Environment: real
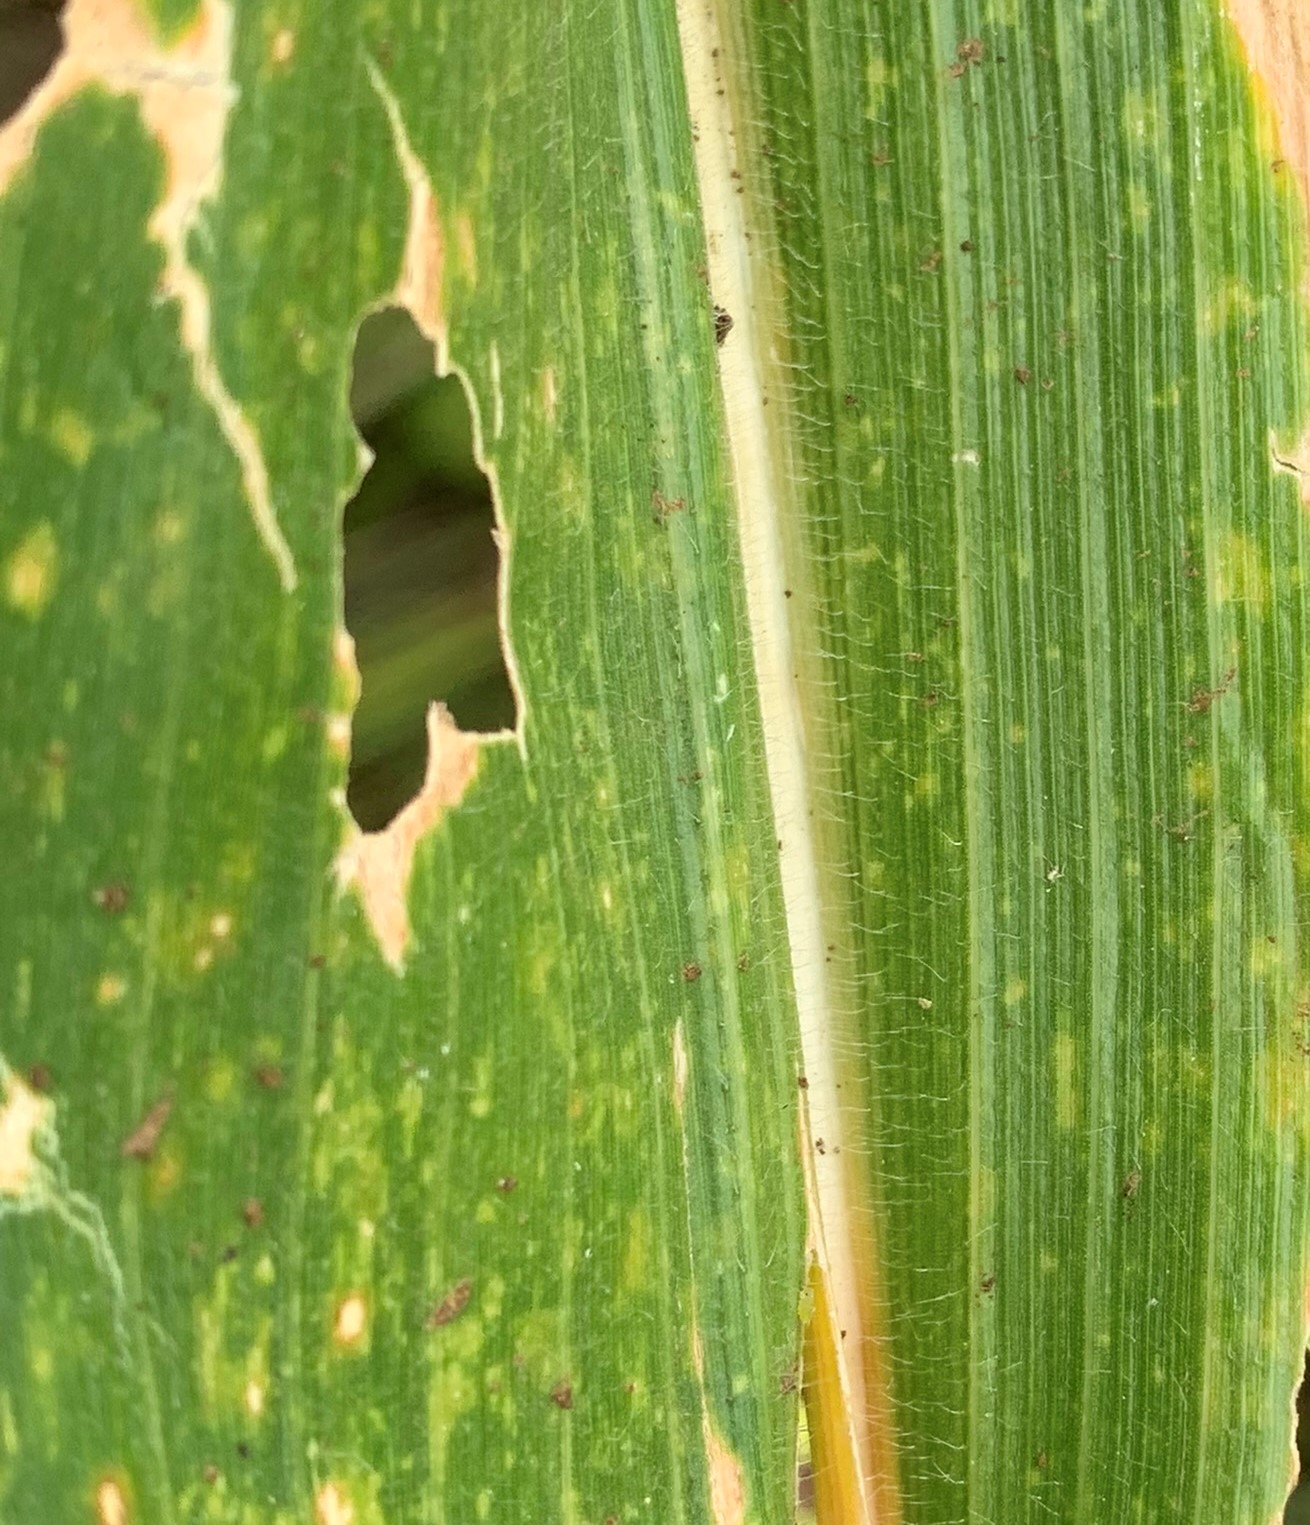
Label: lethal_necrosis